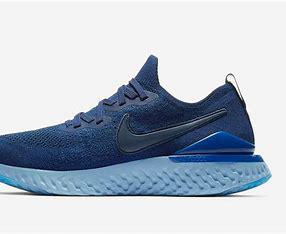
Brand: Nike
Model: Epic React Flyknit 2